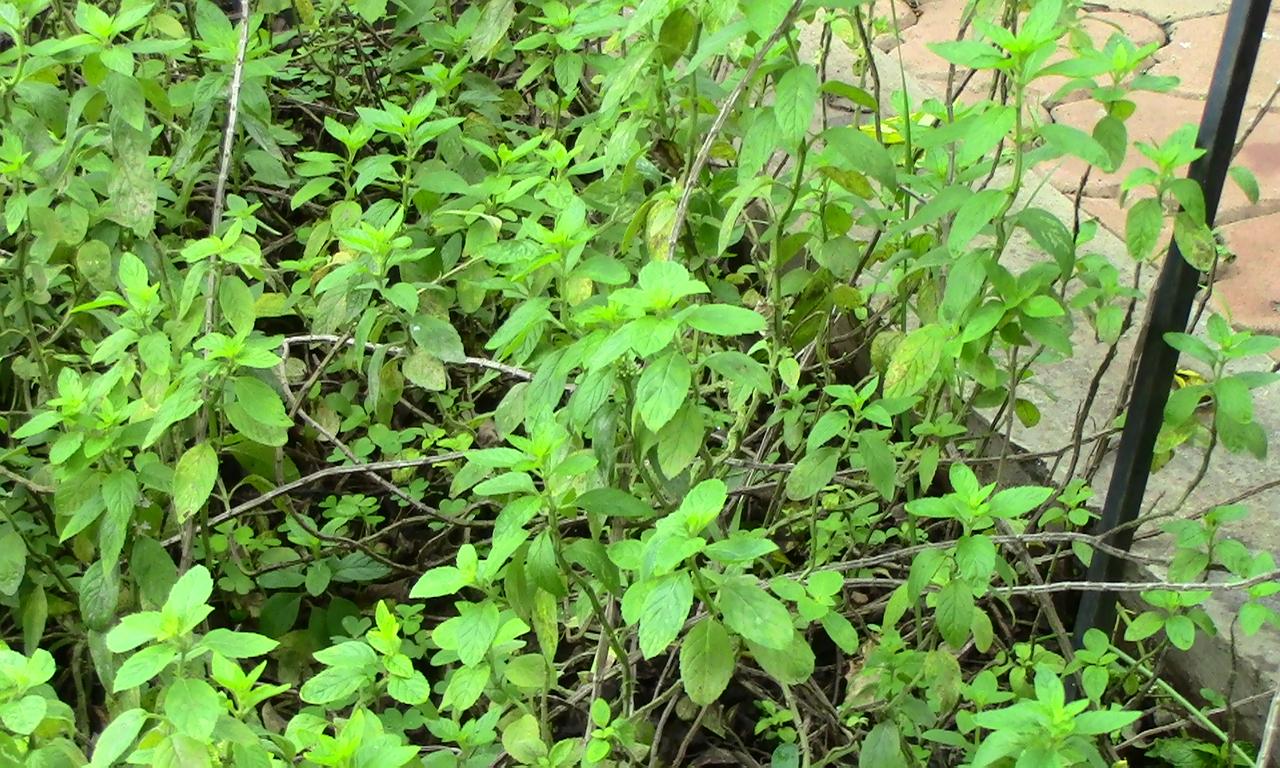
Label: Sunlight